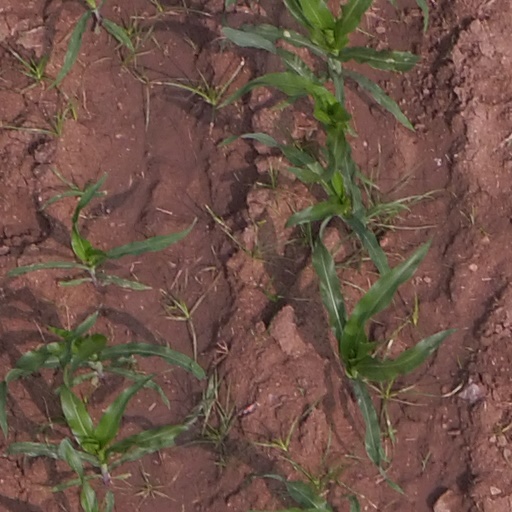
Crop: maize; corn